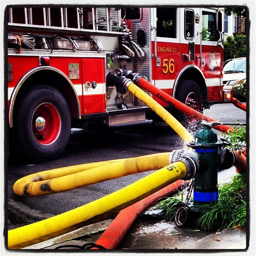
A fire truck connected to a blue fire-hydrant.
A fire truck parked by a hydrant with hoses connected to it.
A large fire truck with hoses connected to a hydrant.
a red fire truck with multiple hoses hooked up to the fire hydrant
A fire truck with it's hoses hooked up to a blue fire hydrant.